Centennial Exposition

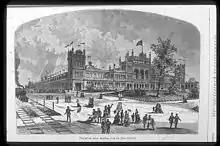
The main exhibition building; at 21½ acres, it was the largest building in world history at the time.

More than 200 buildings were constructed within the exposition's grounds, which were surrounded by a fence nearly three miles long. There were five main buildings in the exposition. They were the Main Exhibition Building, Memorial Hall, Machinery Hall, Agricultural Hall, and Horticultural Hall. Apart from these buildings, there were separate buildings for state, federal, foreign, corporate, and public comfort buildings. This strategy of numerous buildings in one exposition set it apart from the previous fairs around the world that had relied exclusively on having one or a few large buildings.